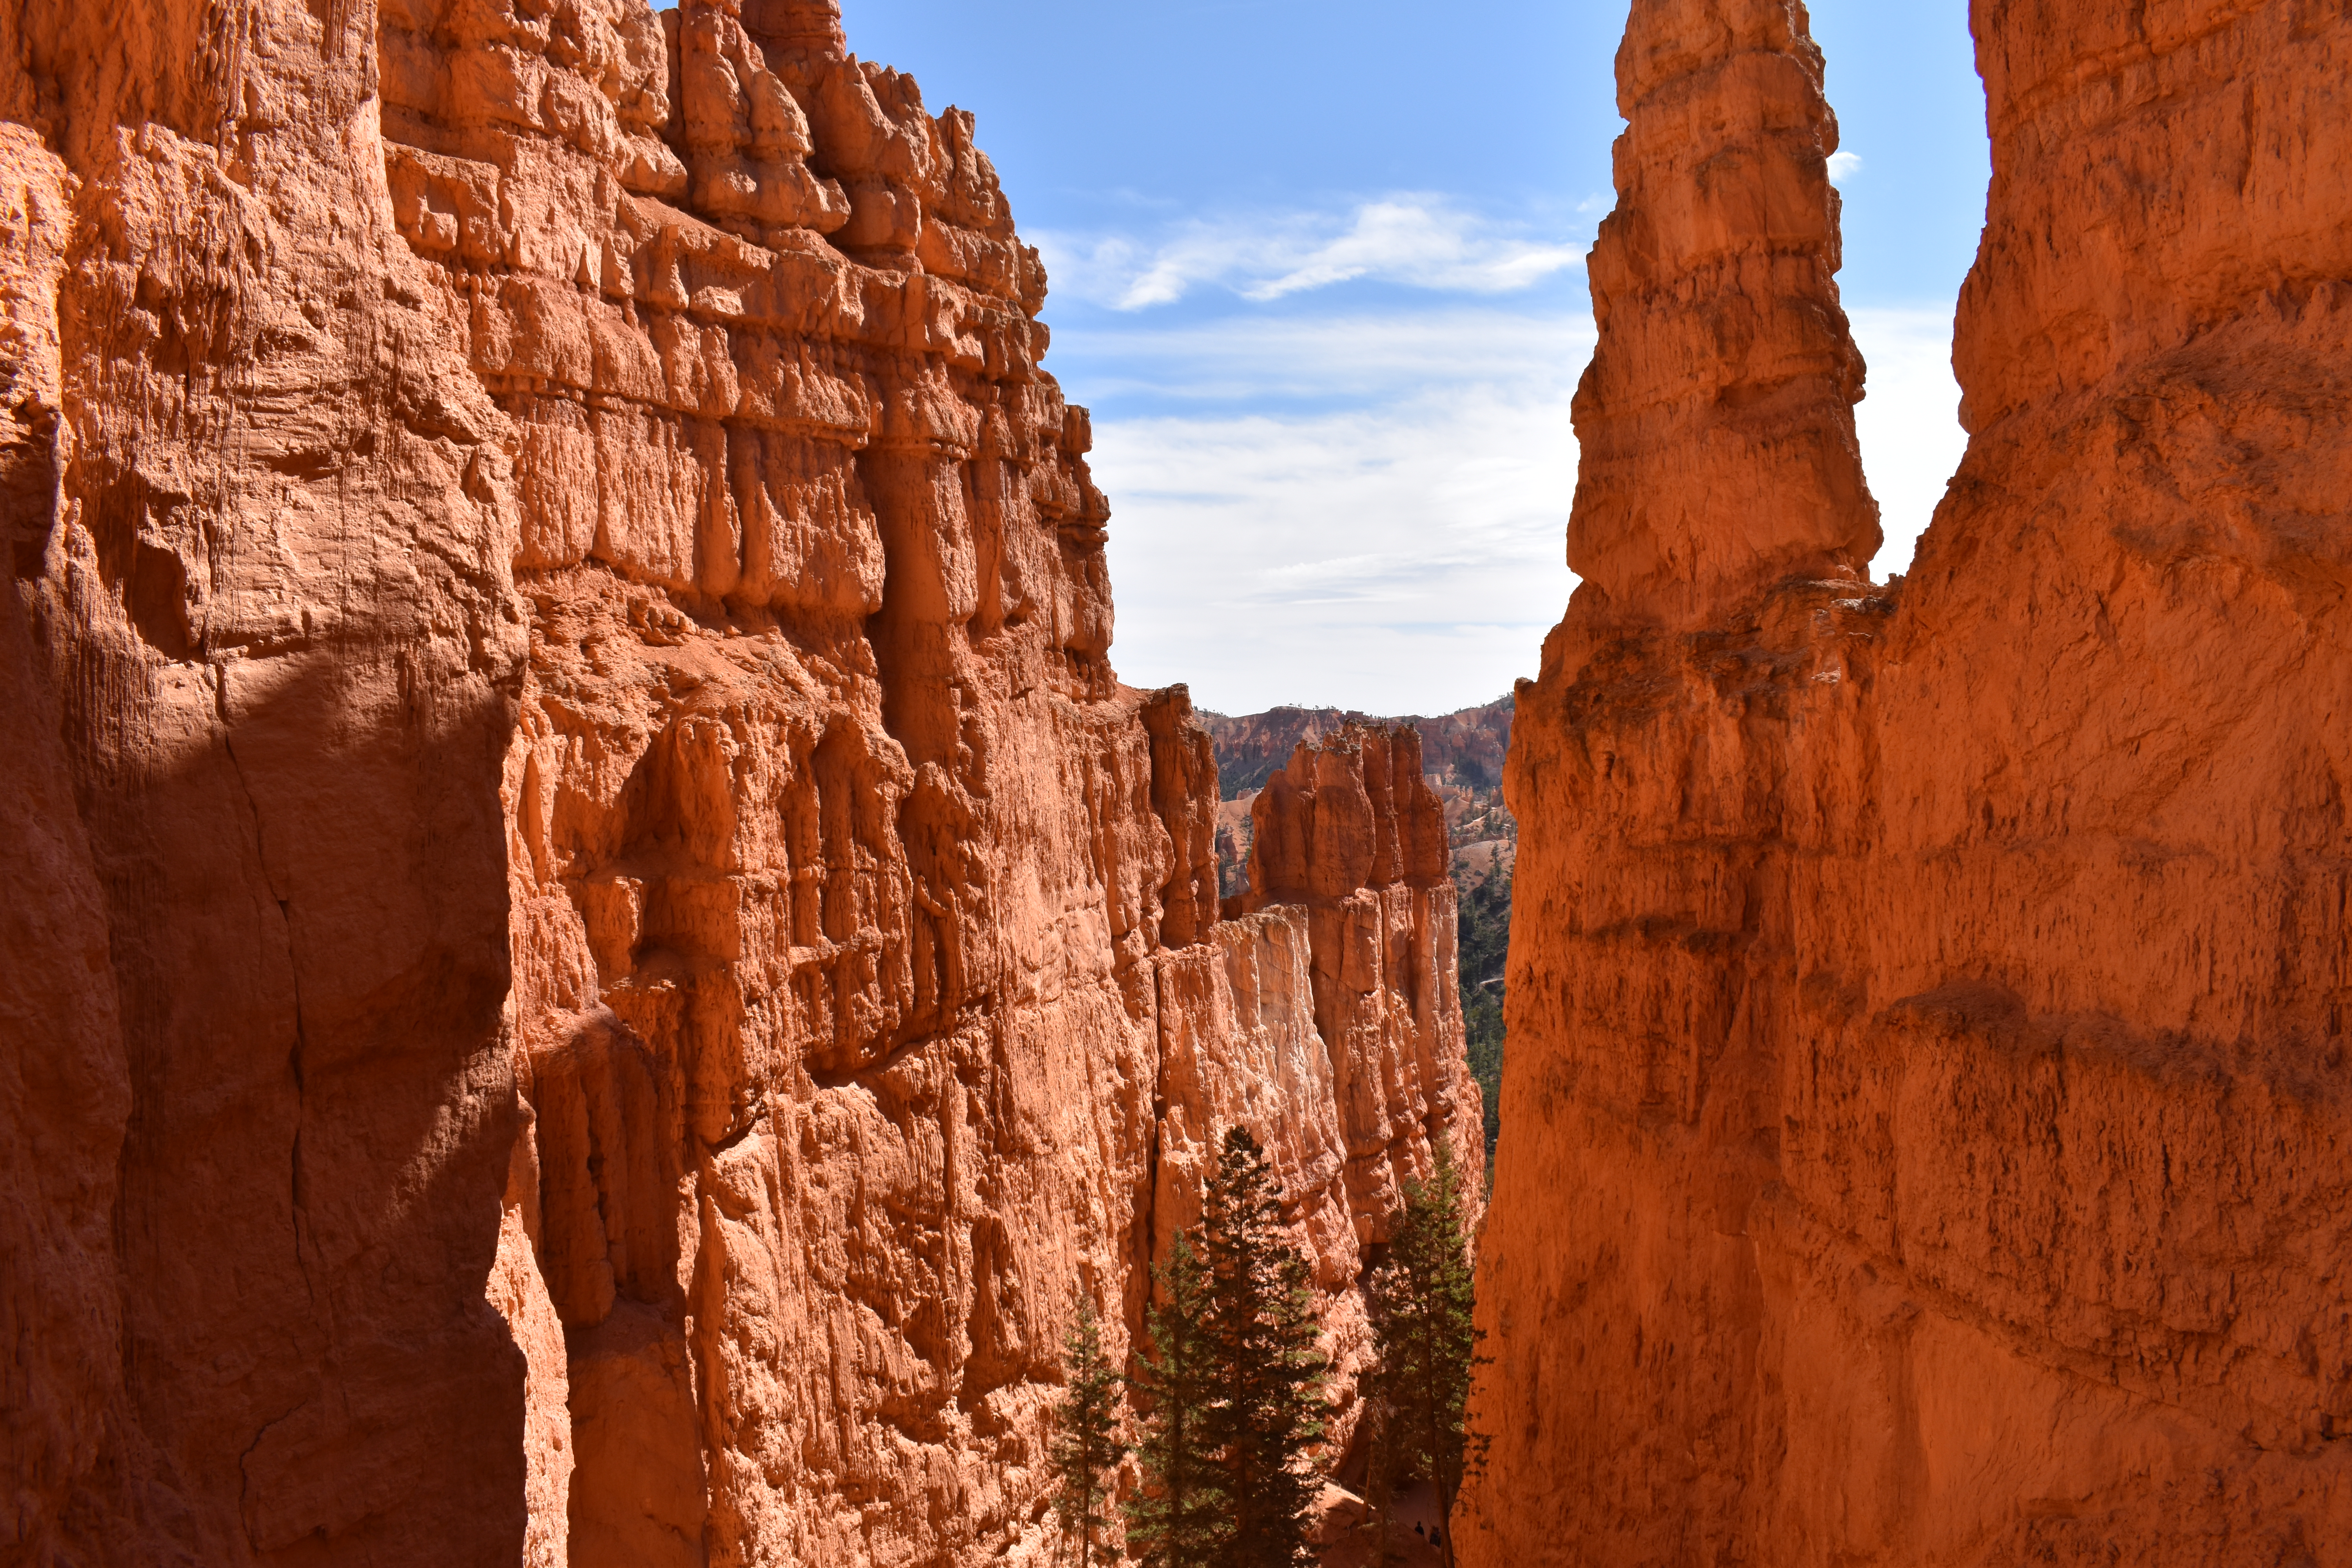
natural, formation, badlands, rock, canyon, geology, national park, outcrop, escarpment, butte, wadi, cliff, intrusion, fault, narrows, bedrock, plateau, historic site